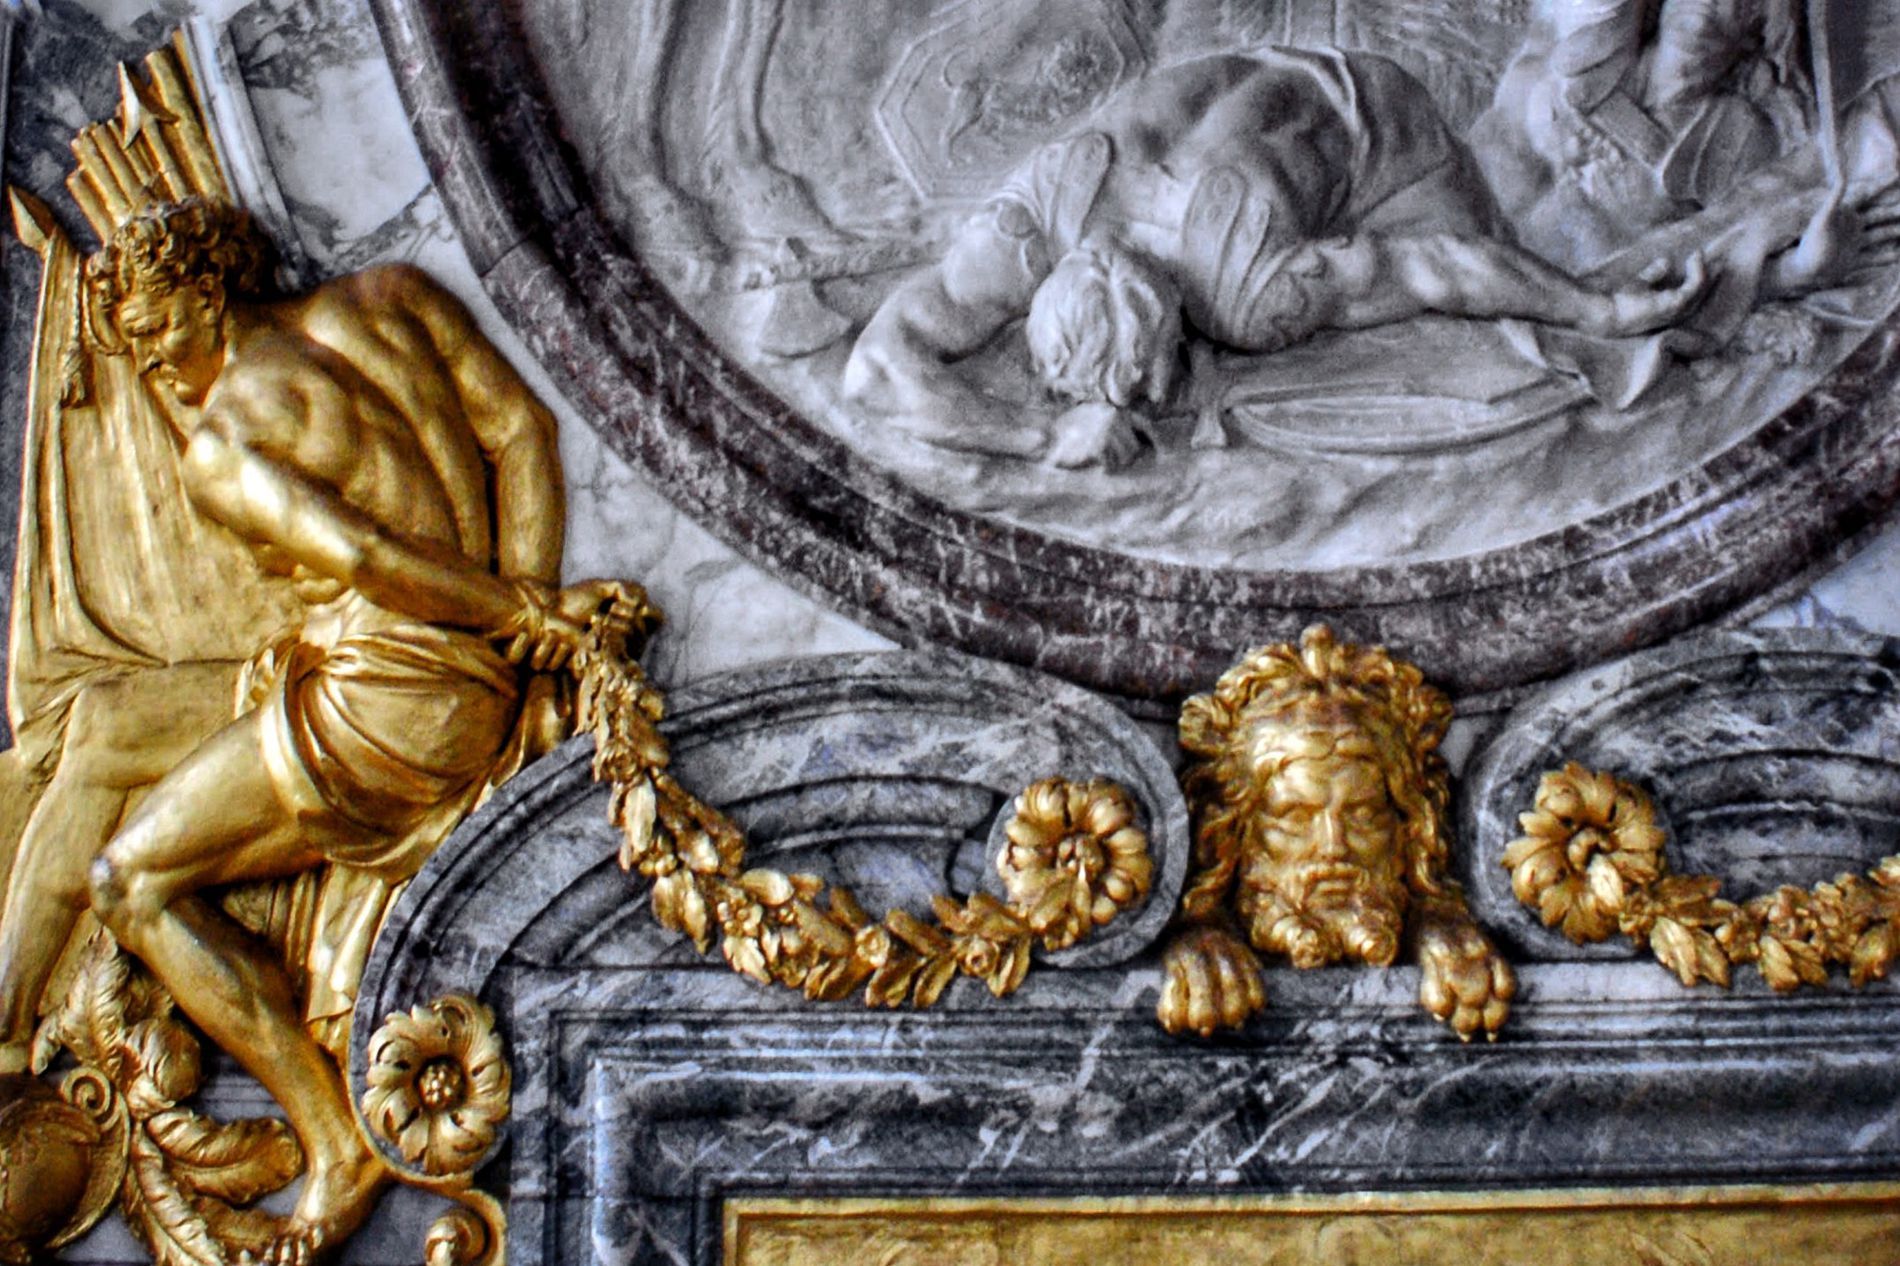
Classic Wall Decoration
This is an image of a classic wall decoration, likely located in the Palace of Versailles. The image features a sculpture of a man with his hands tied behind his back, a man-lion figure in the center, and another fallen man at the top.
This is a close-up shot of a classic wall decoration, likely located in the Palace of Versailles. The image features a golden sculpture of a man with his hands tied behind his back, a golden man-lion figure in the center, golden flowers and leaves, and another fallen man at the top in grey. The image evokes a sense of drama and art appreciation.
Labels: Person, Baby, Bronze, Altar, Architecture, Building, Church, Prayer, Gold, Face, Head, Art, Painting, Treasure, Monastery, Angel, Archaeology, Sculpture, Furniture, Wall Decoration
Camera: SONY DSLR-A300
Aperture: F4
Exposure: 1/125 sec
ISO: 800
Focal length: 18